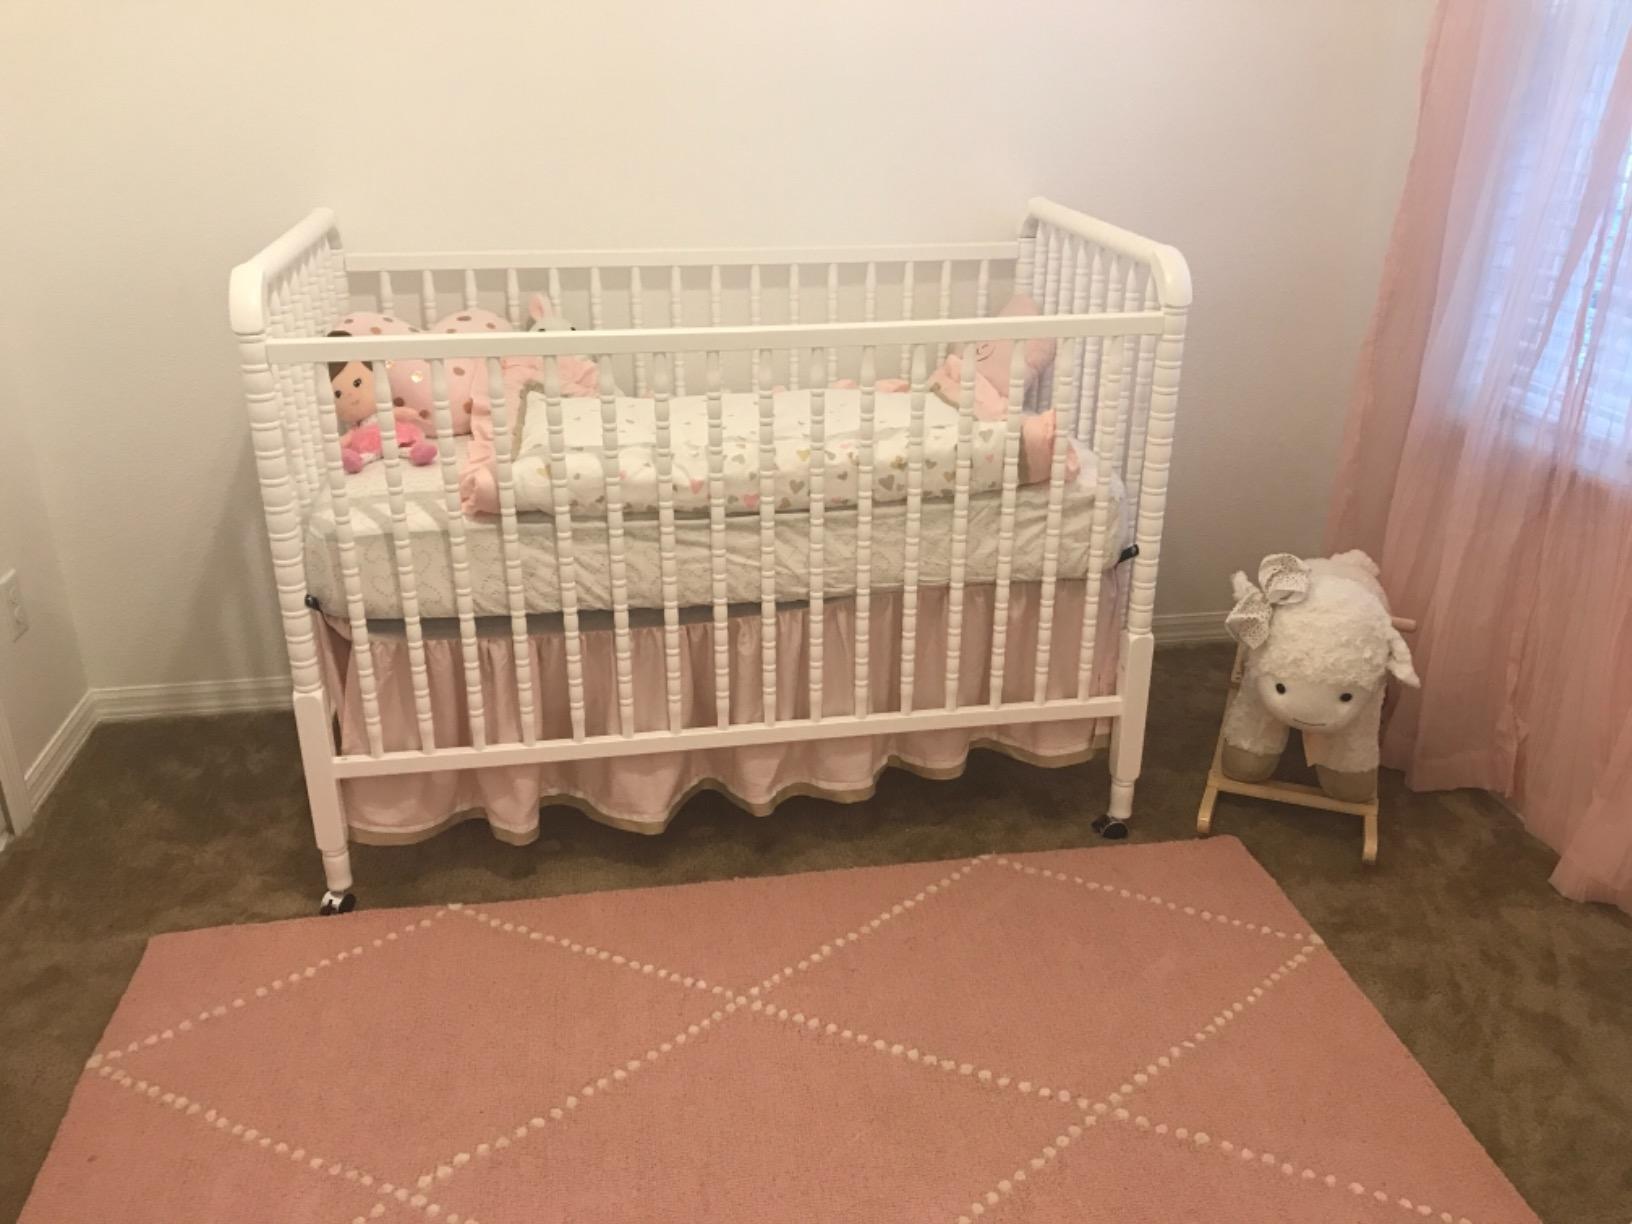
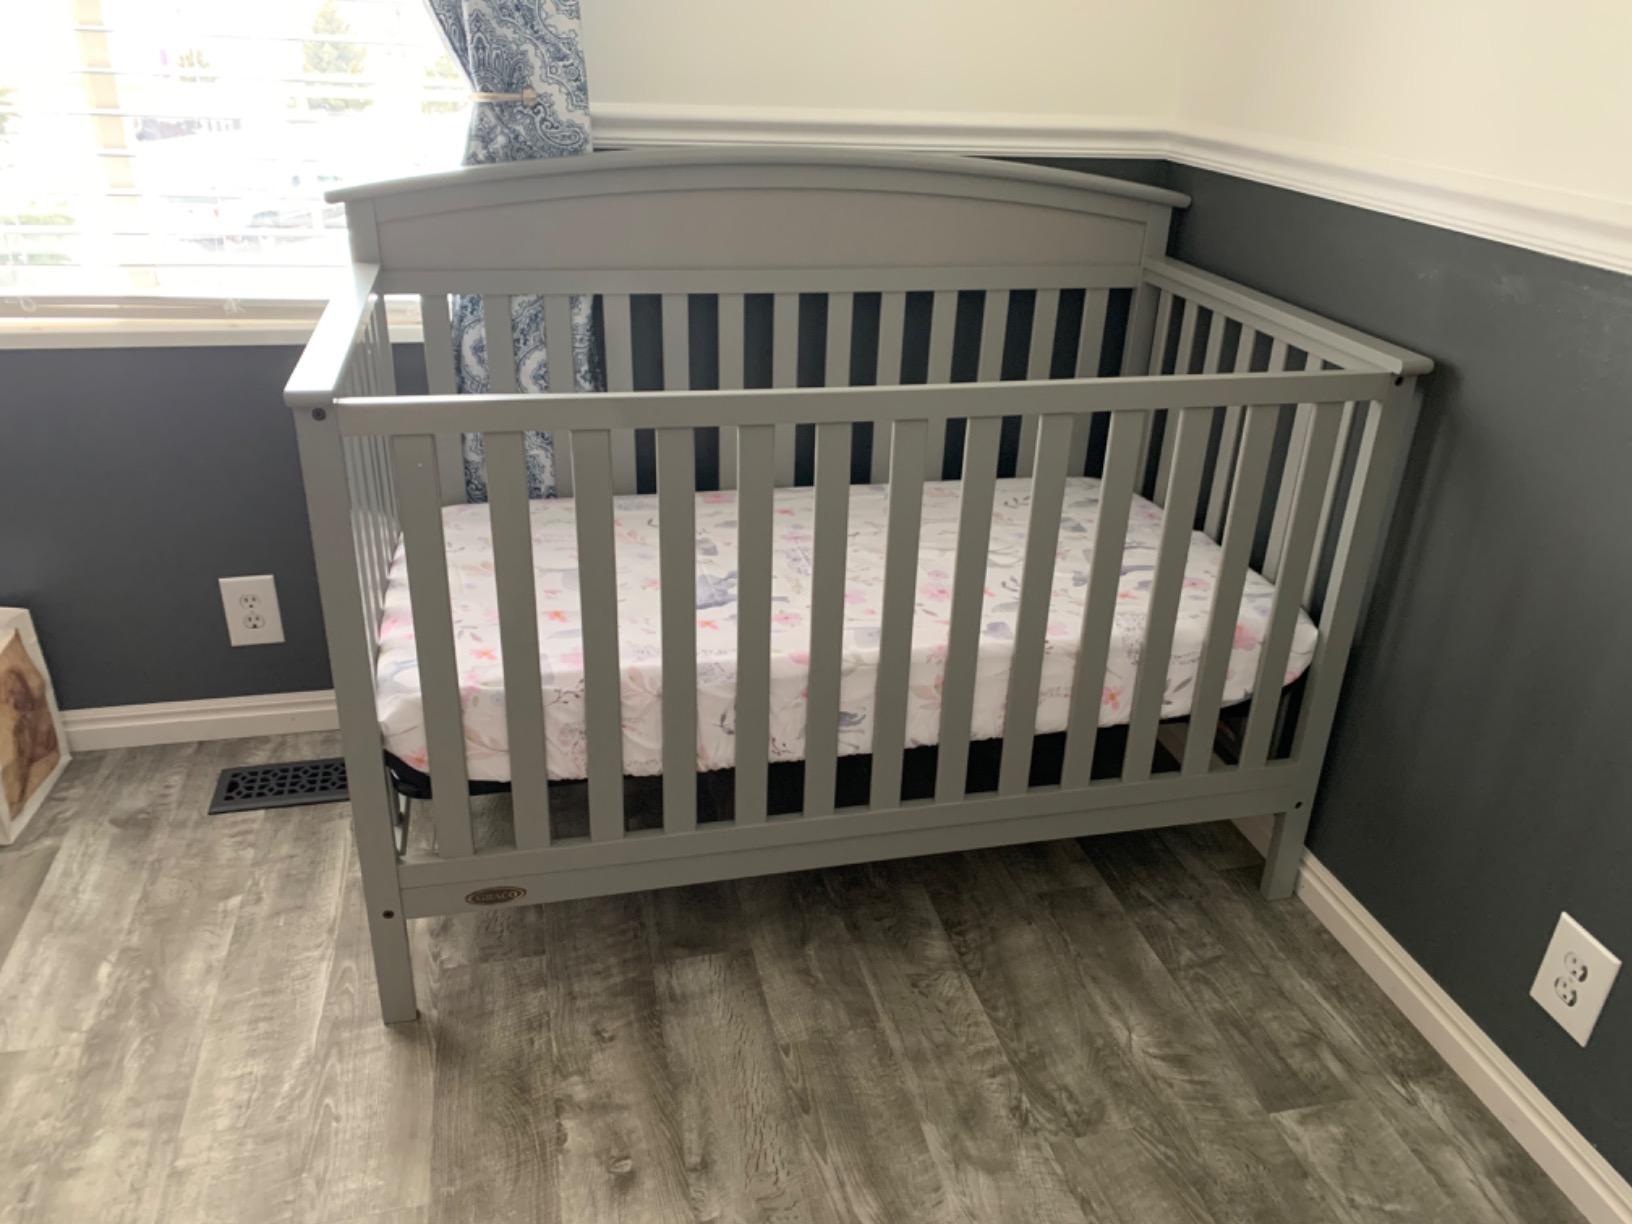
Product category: products_crib
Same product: no